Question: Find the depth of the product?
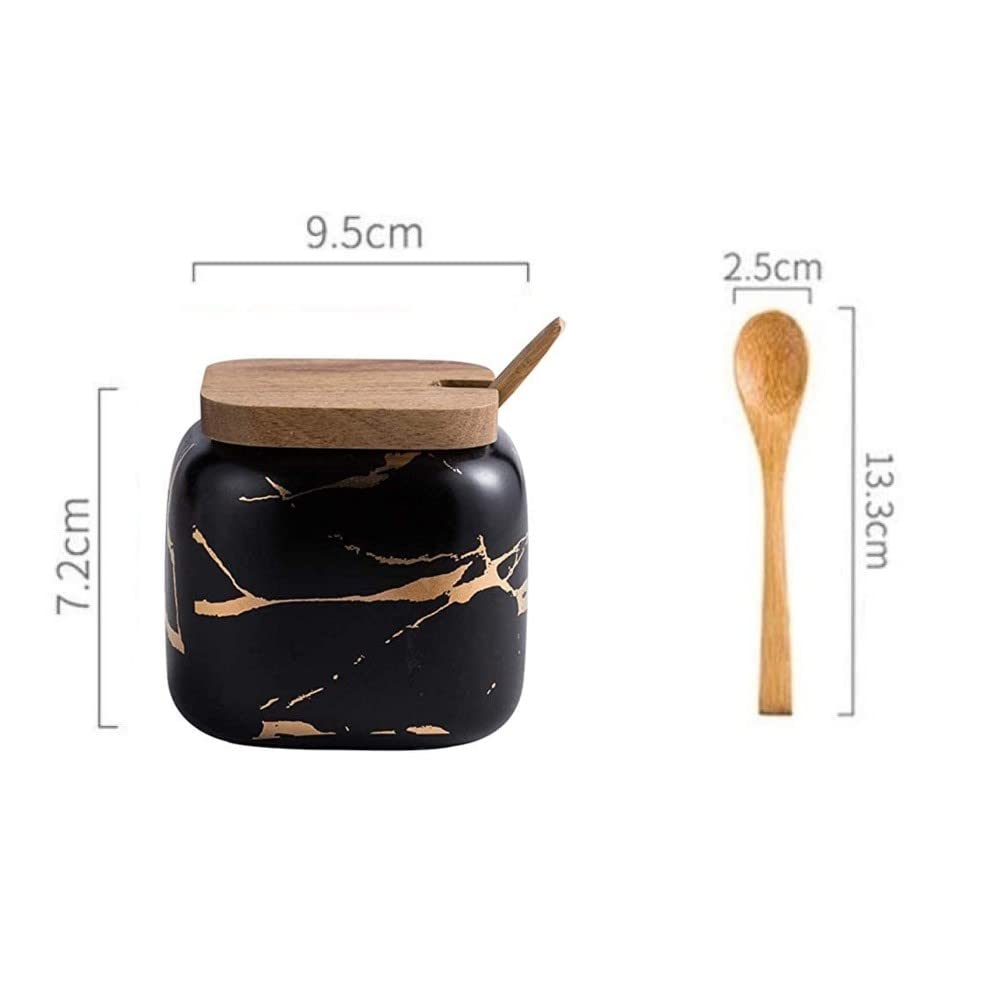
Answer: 9.5 centimetre